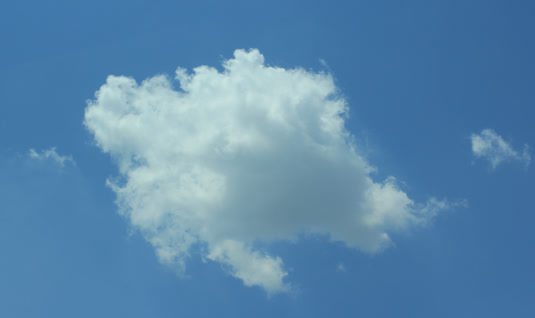
Cloud type: Cumulus